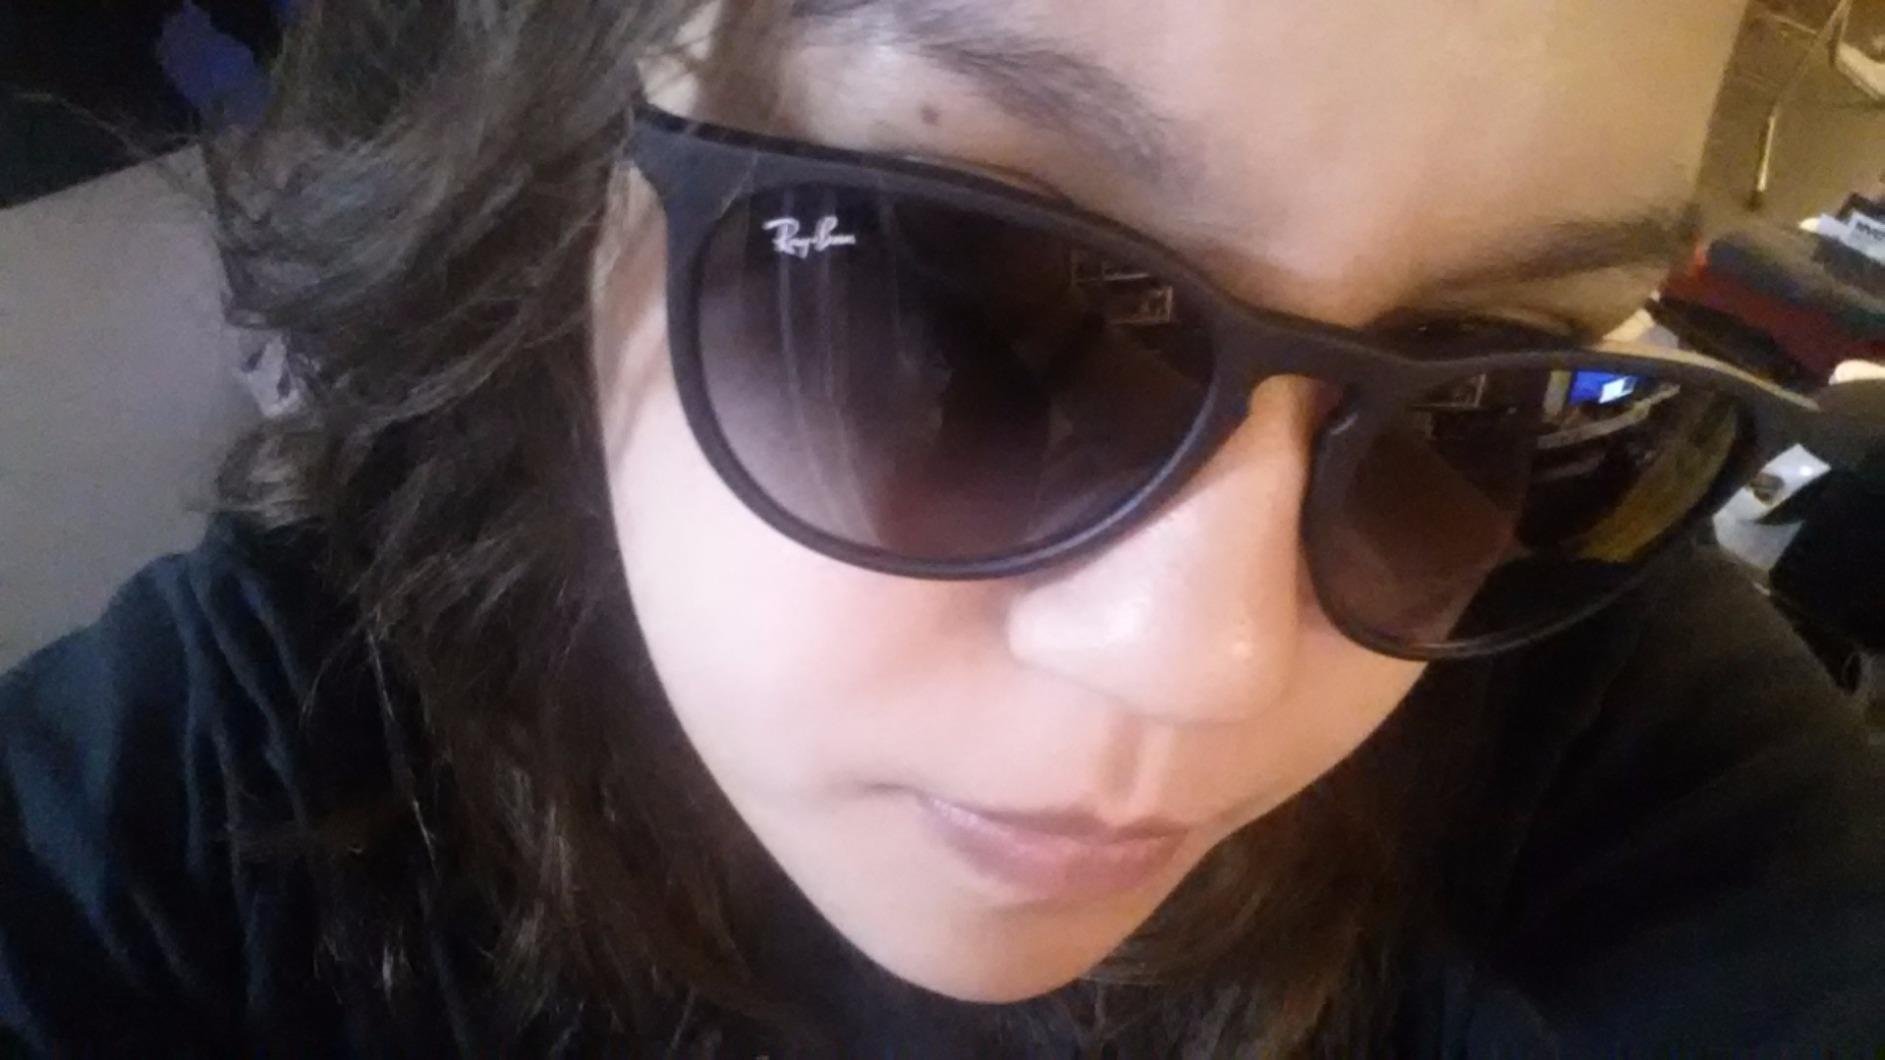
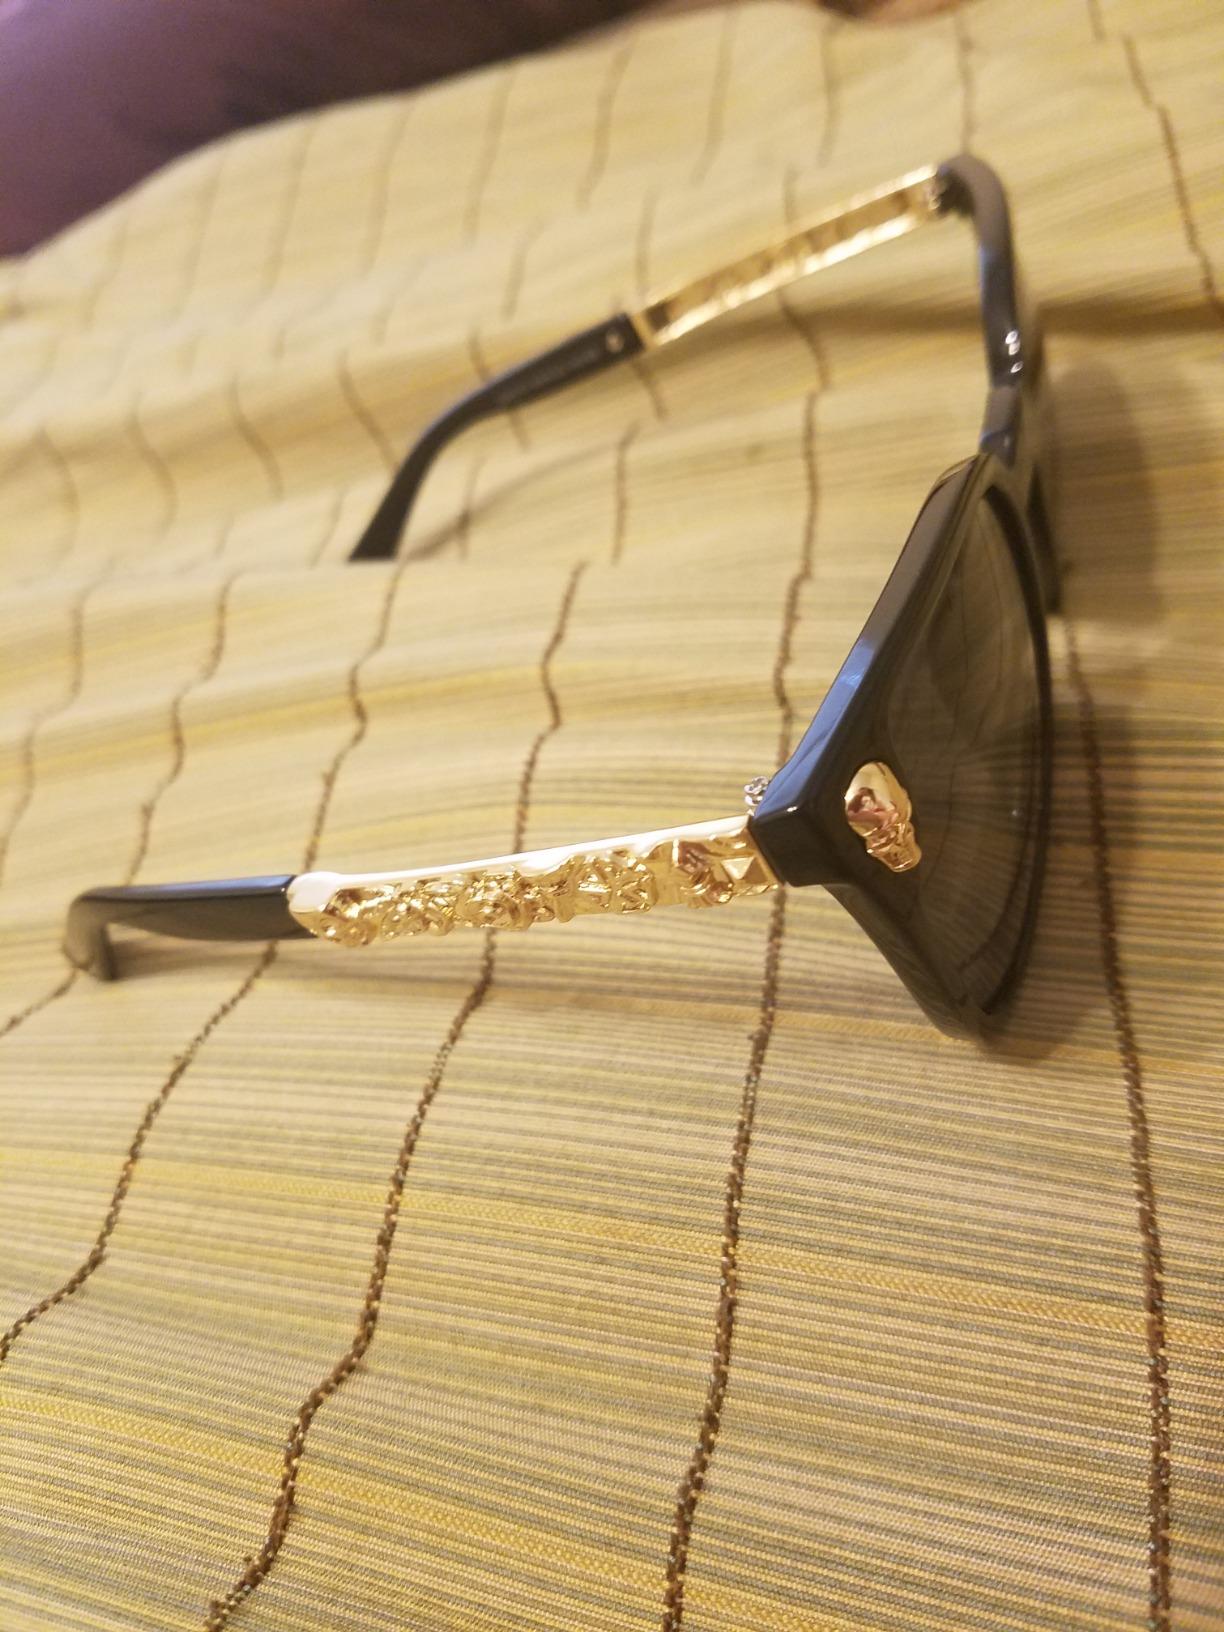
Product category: accessories_sunglasses
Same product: no